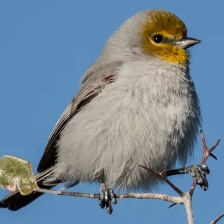
Species: VERDIN
Scientific name: AURIPARUS FLAVICEPS